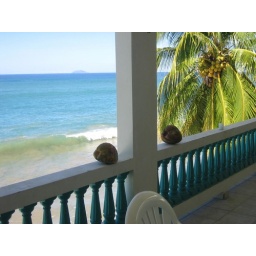
from our place on the water in Rincon, Puerto Rico west coast